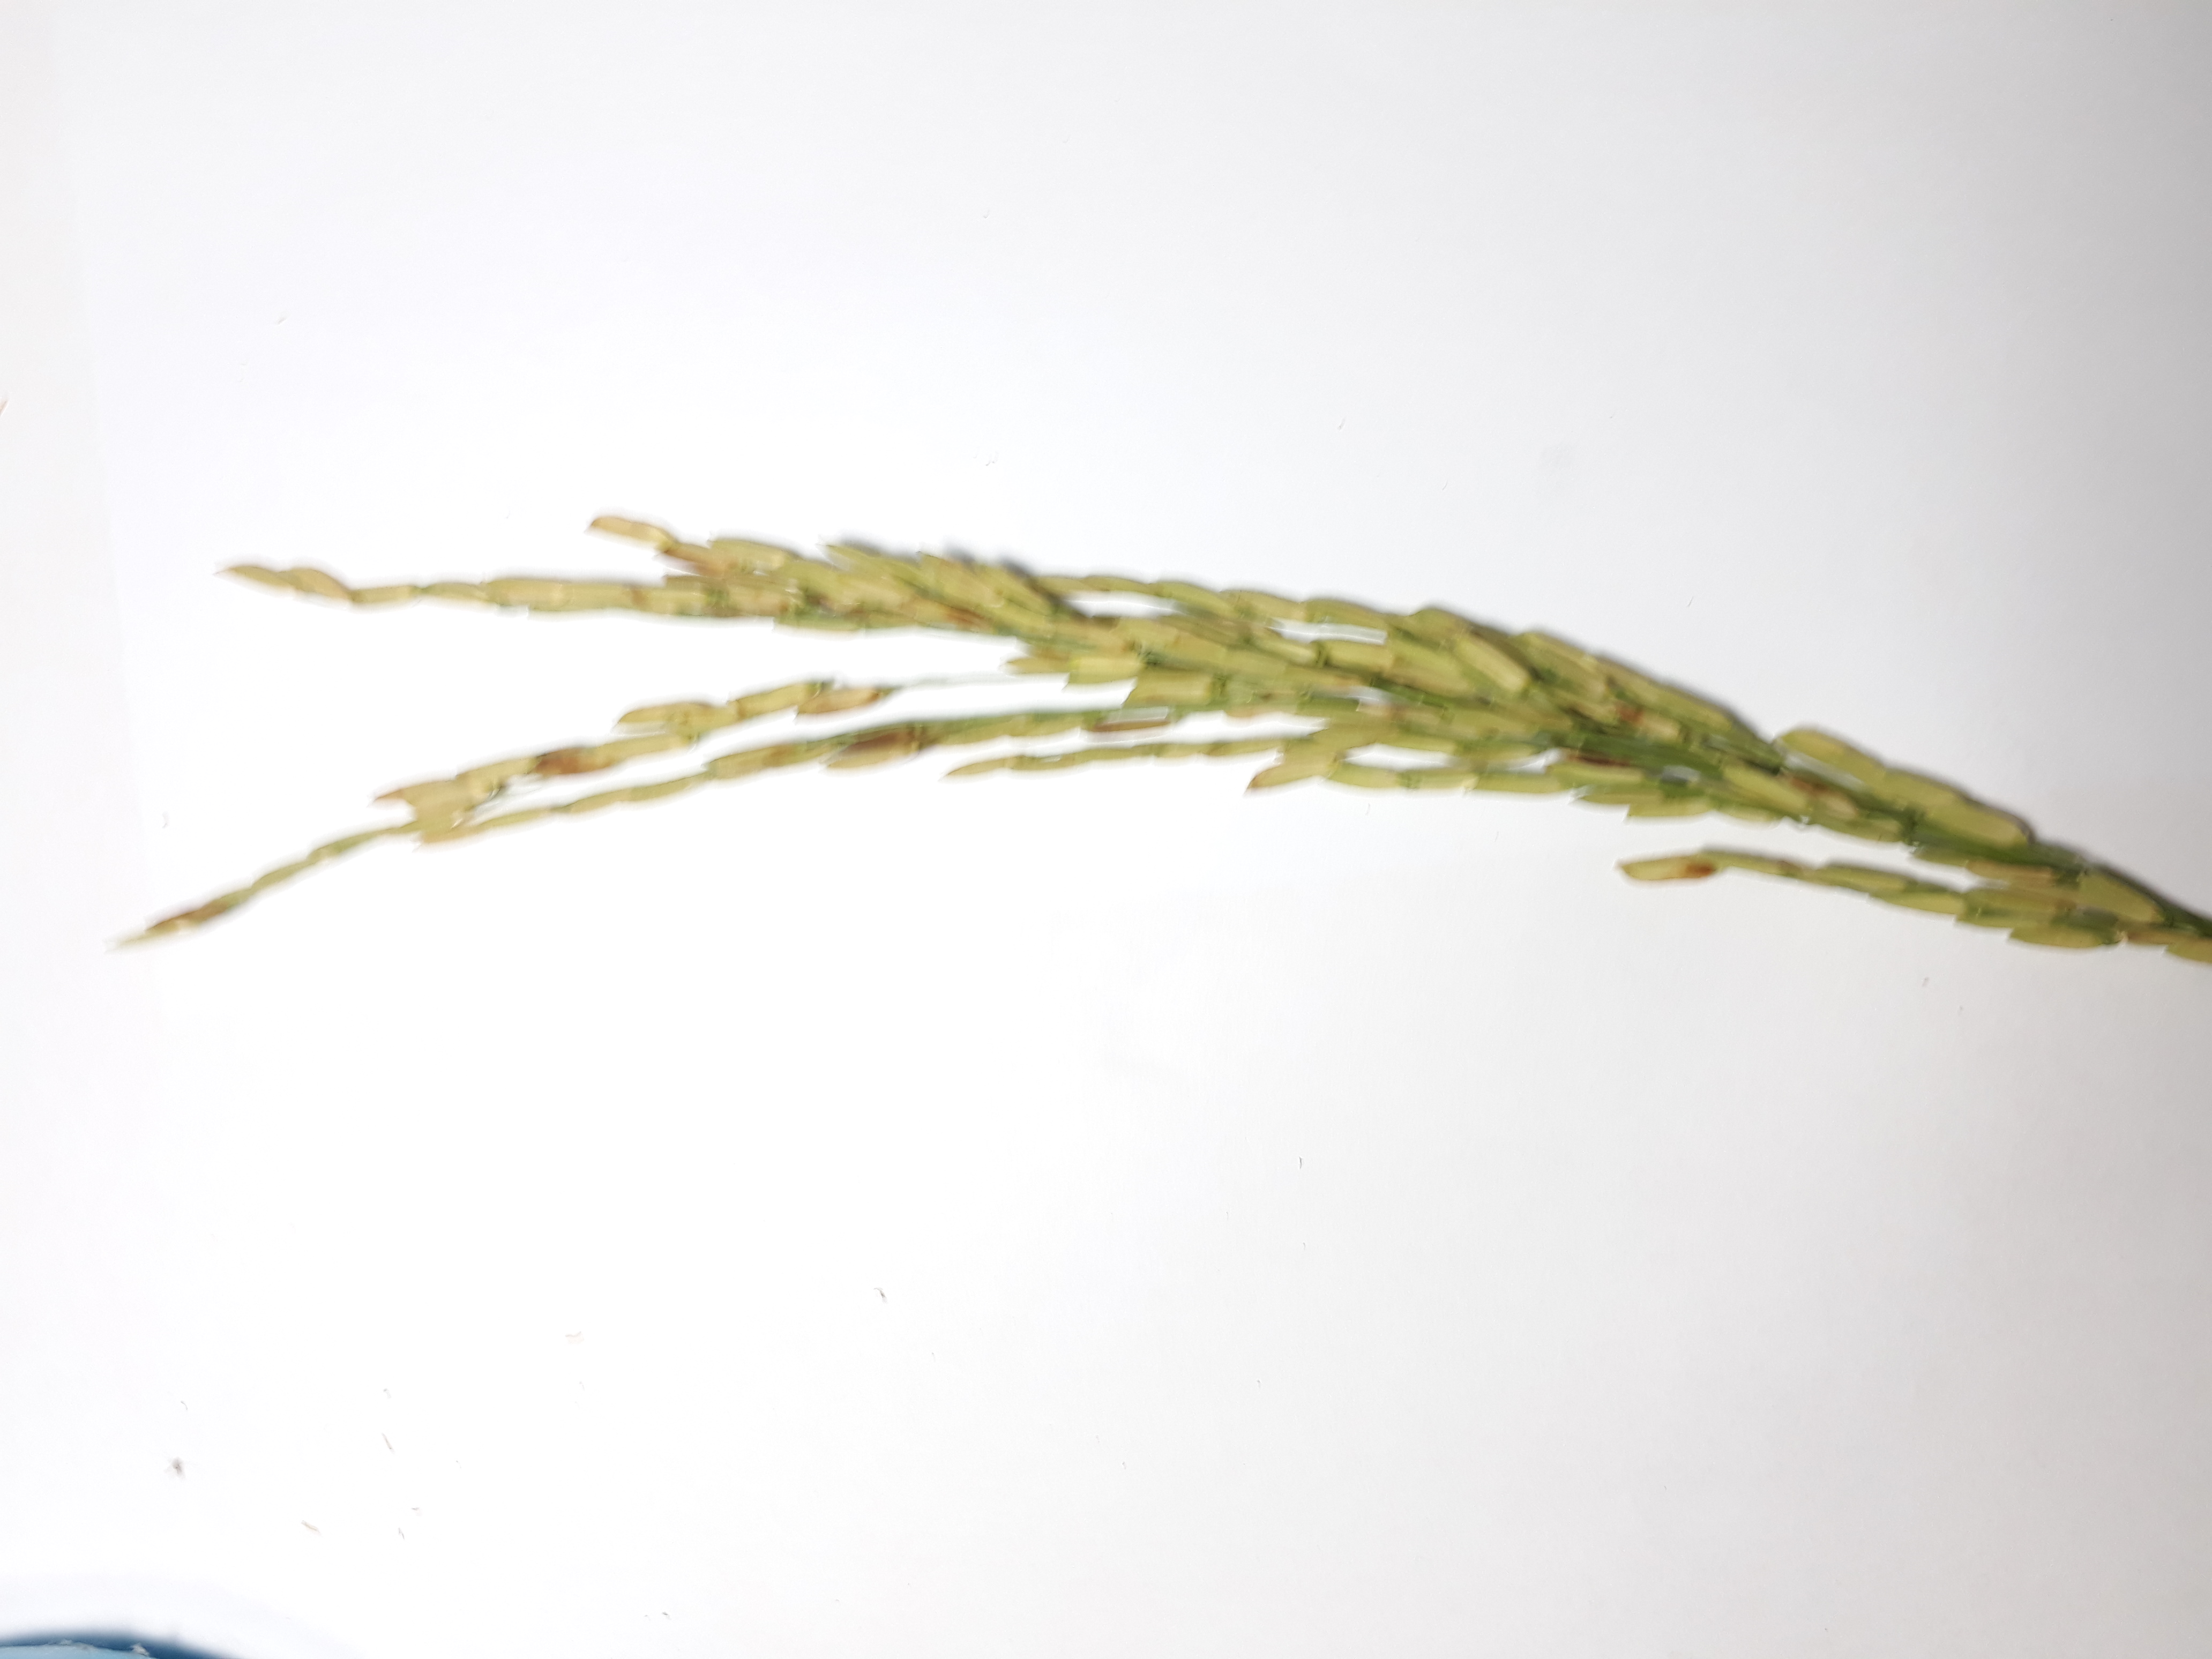
Label: Mild